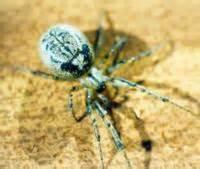
spider